History of liberalism

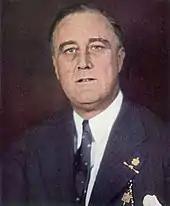
Color photo of Franklin D. Roosevelt as the Man of the Year of "Time", January 1933

The liberal and conservative struggles in Spain also replicated themselves in Latin America. Like its former master, the region was a hotbed of wars, conflicts, and revolutionary activity throughout the 19th century. In Mexico, the "liberales" instituted the program of "La Reforma" in the 1850s, reducing the power of the military and the Catholic Church. The "conservadores" were outraged at these steps and launched a revolt, which sparked a deadly conflict. From 1857 to 1861, Mexico was gripped in the bloody War of Reform, a massive internal and ideological confrontation between the liberals and the conservatives. The liberals eventually triumphed and Benito Juárez, a dedicated liberal and now a Mexican national hero, became the president of the republic. After Juárez, Mexico suffered from prolonged periods of dictatorial repression, which lasted until the Mexican Revolution in the early 20th century.